House of Bogdan-Mușat

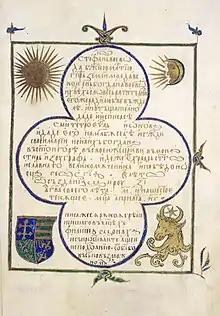
Manuscript folio with the coat of arms of the House of Bogdan (lower-left corner) and the aurochs from Moldavia's coat of arms

The House of Bogdan, commonly referred to as the House of Mușat, was the ruling family which established the Principality of Moldova with Bogdan I ( 1363–1367), giving the country its first line of Princes, one closely related with the Basarab rulers of Wallachia by several marriages through time. The Mușatins are named after Margareta Mușata who married Costea, a son of Bogdan I. For a long time it has been thought that Mușata was a daughter of Bogdan I and Costea was a member of House of Basarab who bore the name Muşat, all speculations unsupported by any documents.